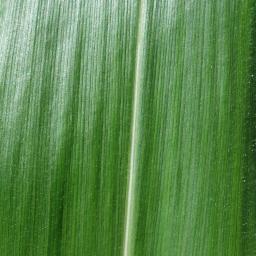
Label: Corn___healthy